Philadelphia Phillies all-time roster (L)

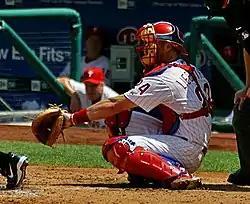
A man in a white baseball uniform with red stripes and wearing a red catcher's mark, red shinguards and cleats, and a light-brown catcher's mitt

The Philadelphia Phillies are a Major League Baseball team based in Philadelphia, Pennsylvania. They are a member of the Eastern Division of Major League Baseball's National League. The team has played officially under two names since beginning play in 1883: the current moniker, as well as the "Quakers", which was used in conjunction with "Phillies" during the team's early history. The team was also known unofficially as the "Blue Jays" during the World War II era. Since the franchise's inception, players have made an appearance in a competitive game for the team, whether as an offensive player (batting and baserunning) or a defensive player (fielding, pitching, or both).